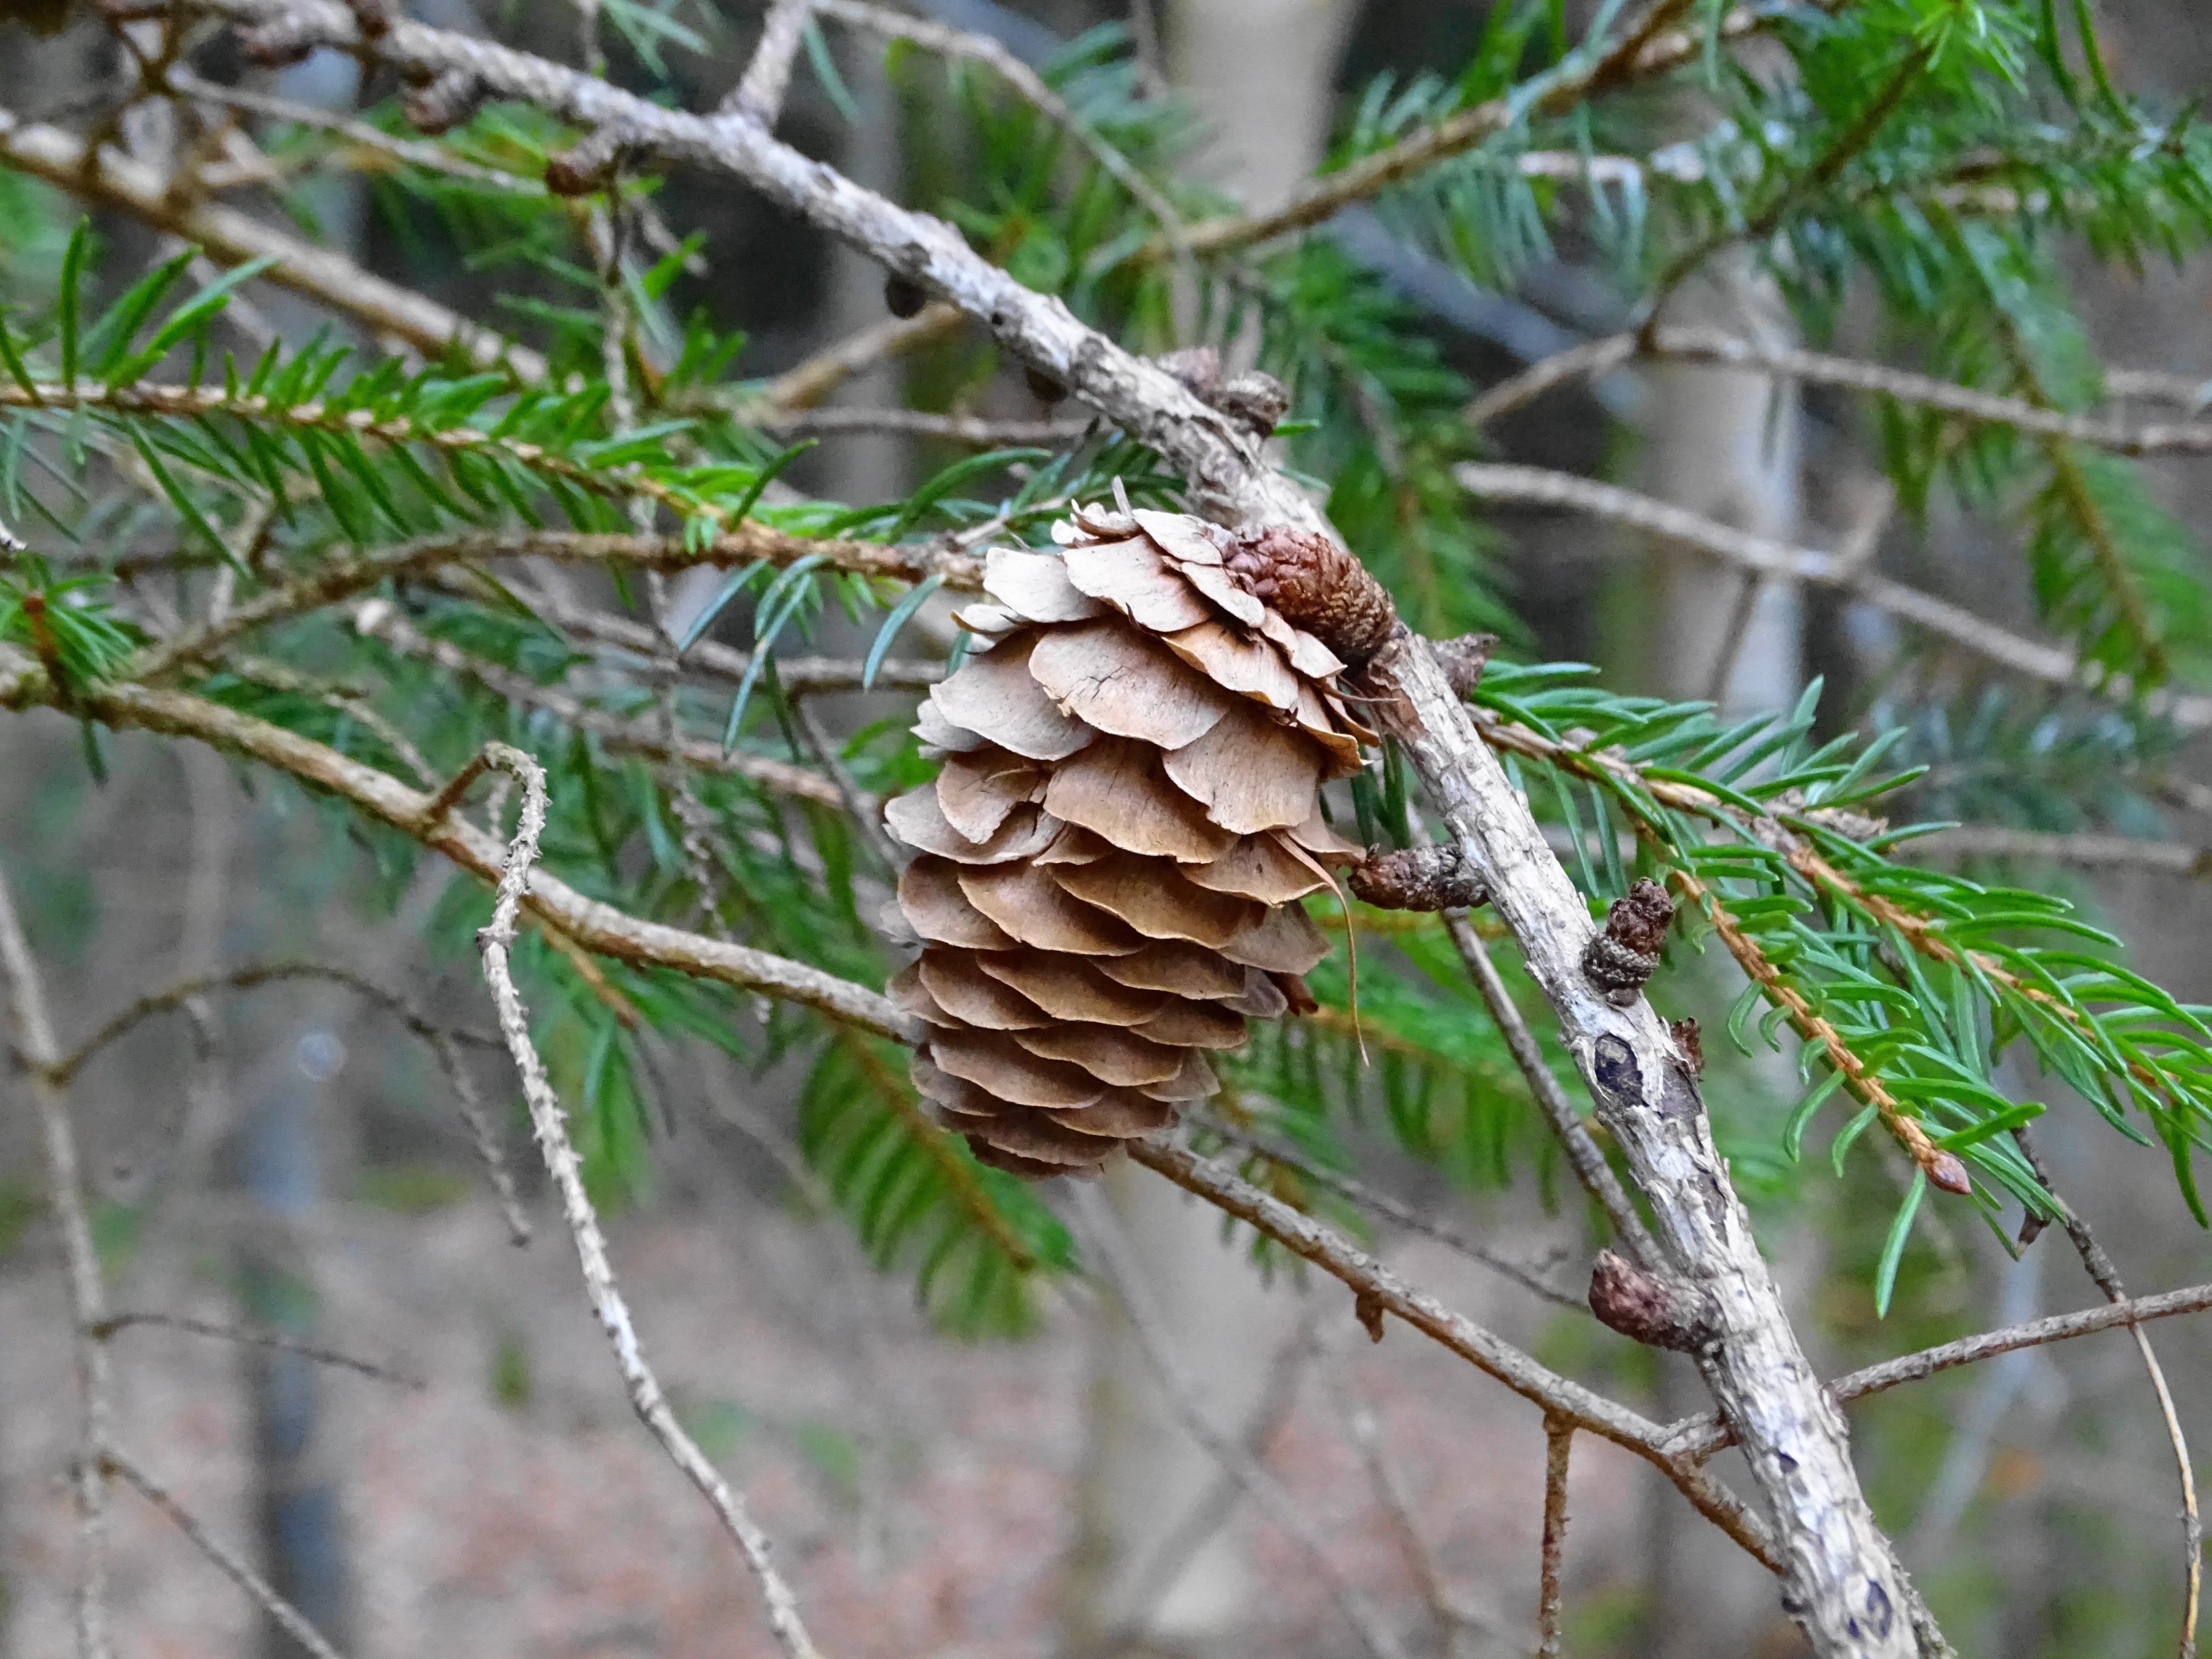
tree, nature, branch, bird, plant, leaf, flower, botany, fir, flora, fauna, twig, conifer, tap, spruce, branches, larch, flowering plant, larch cones, pine family, grass family, woody plant, land plant, perching bird, conifer cone